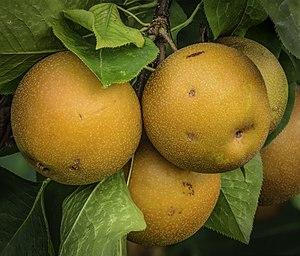
Pyrus pyrifolia est un arbre fruitier du genre Pyrus, de la famille des Rosacées, originaire de la vallée moyenne du Yangtze en Chine.
Les nashi ou poires japonaises sont des cultivars de poiriers dérivés de l'espèce sauvage Pyrus pyrifolia. Nashi est parfois écrit nachi. L'arbre qui donne un fruit subglobuleux comme une pomme, est très cultivé au Japon.